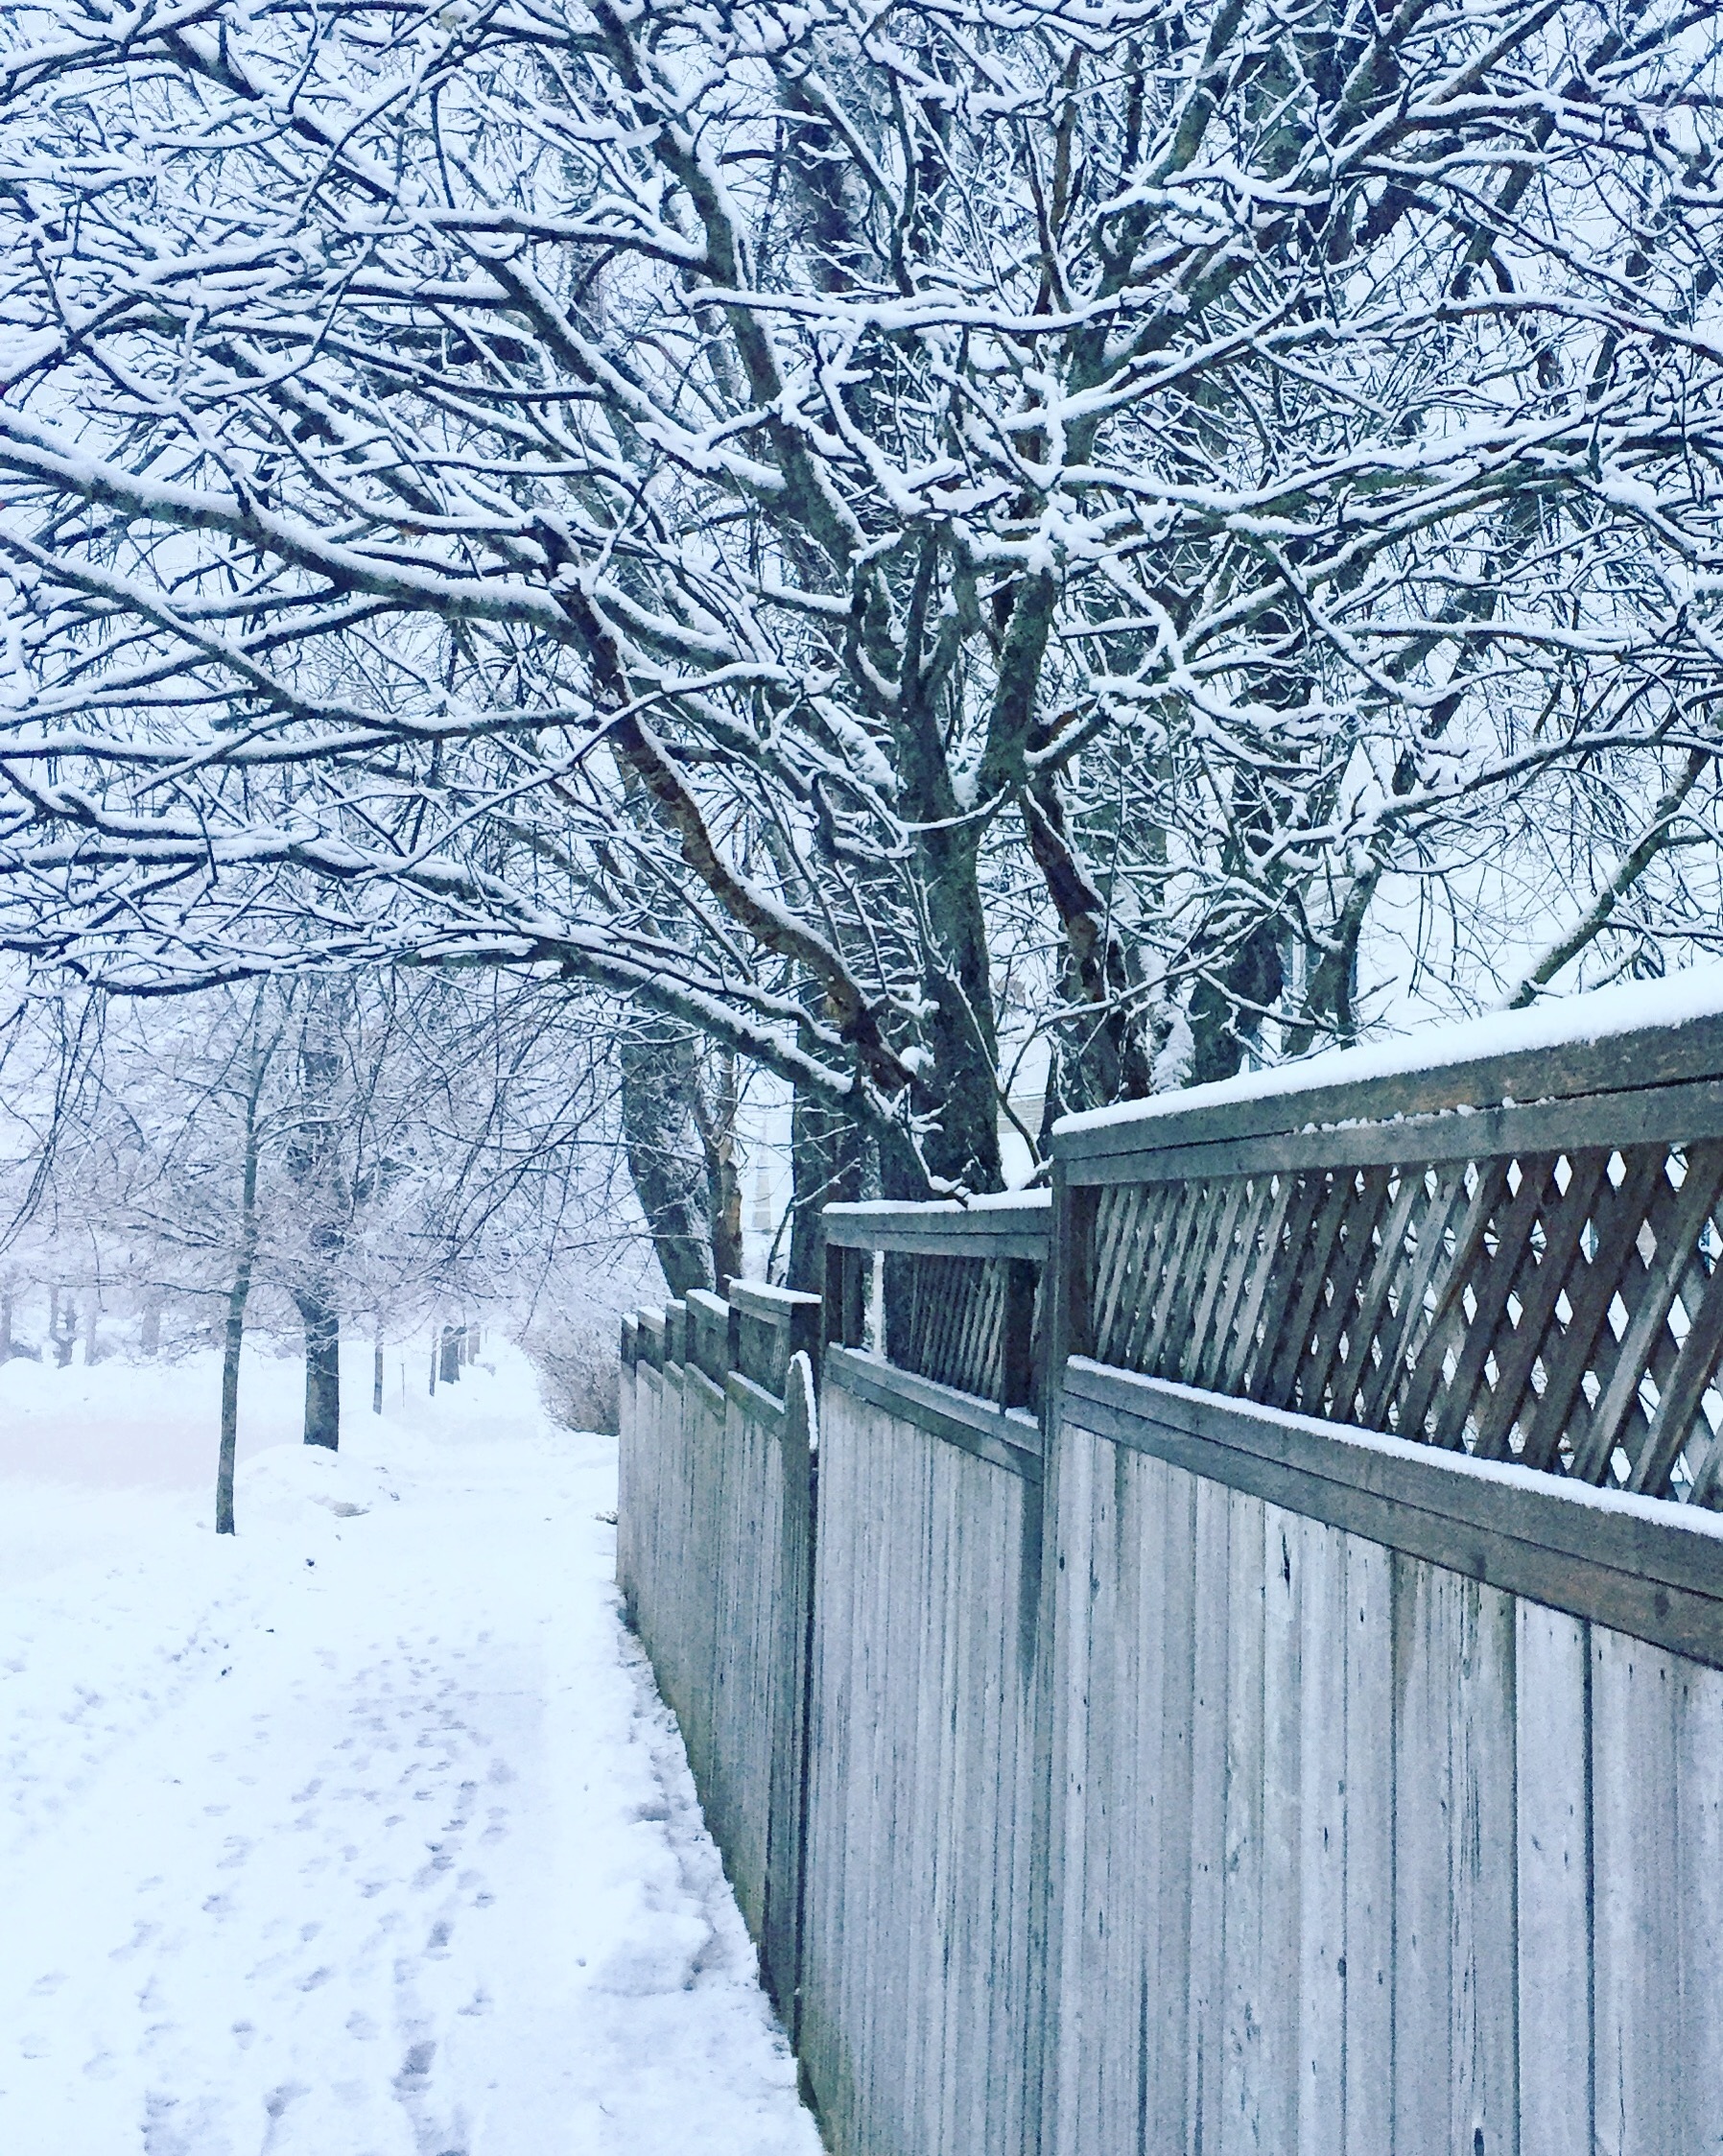
tree, branch, snow, winter, street, frost, ice, weather, season, trees, blizzard, halifax, freezing, outdoor structure, winter storm, rain and snow mixed